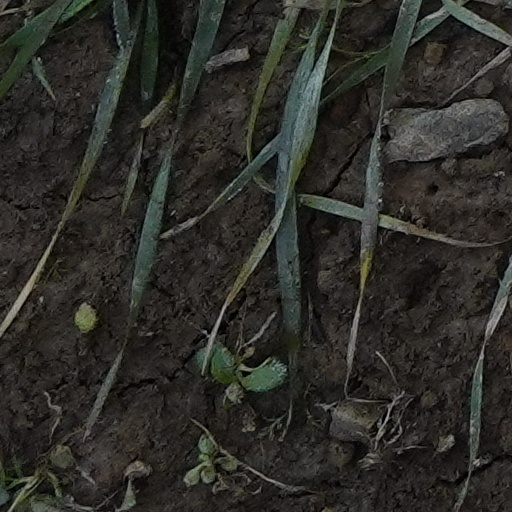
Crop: wheat